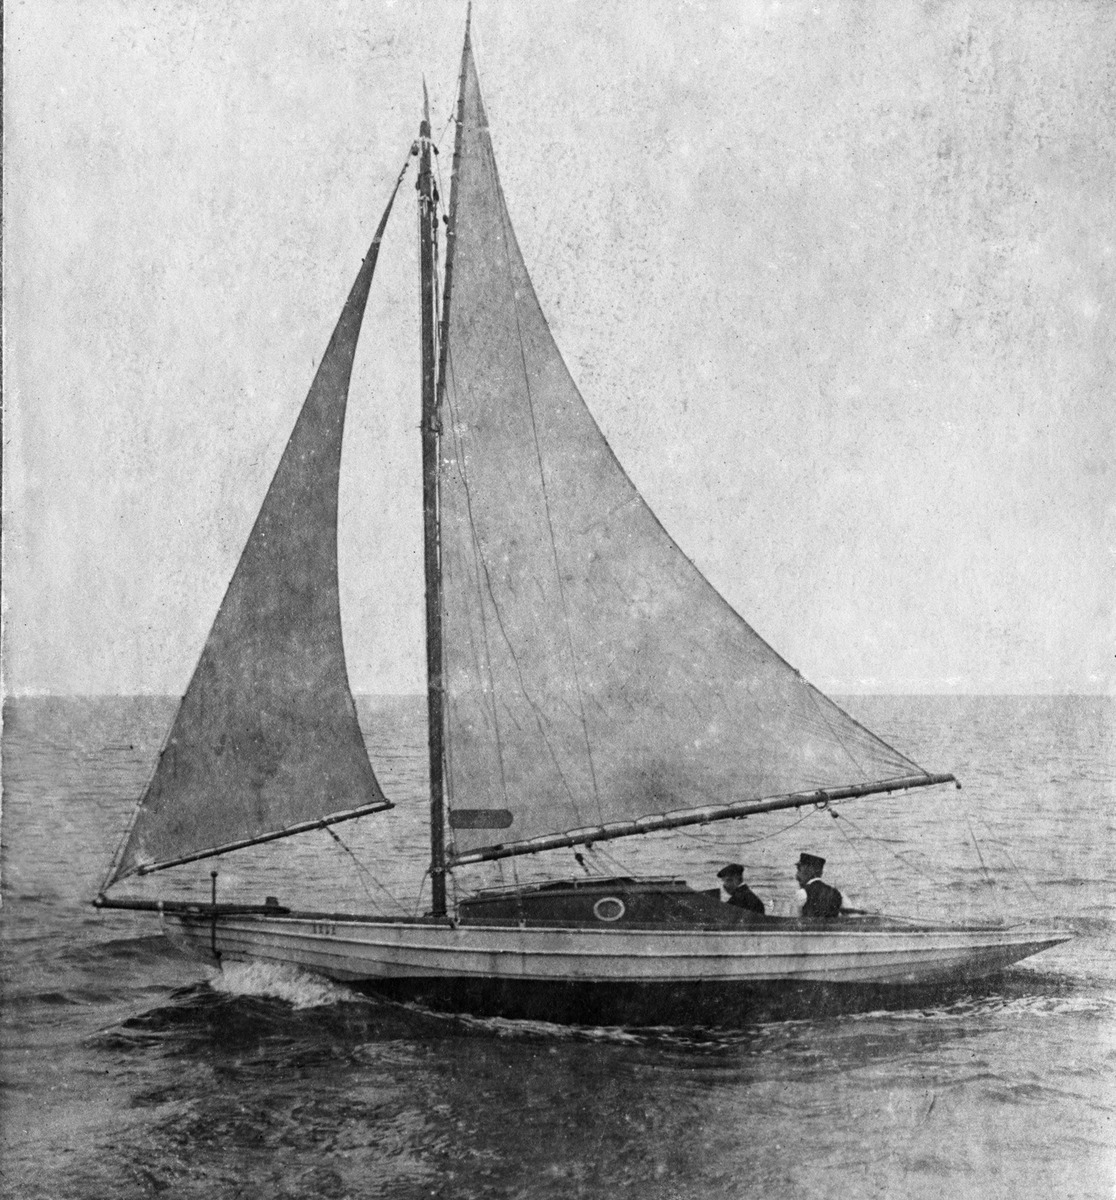
Herra H
sisällön kuvaus: Herra H. Wrager purjehtimassa Arlalla Dagon saarella. mustavalkoinen
Ajankohta: kuvausaika 1912
Aiheet: Wrager, H., veneet purjeveneet, vesiurheilu purjehdus